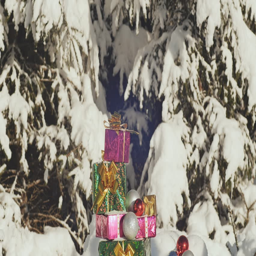
christmas gifts in the snow - covered forest .